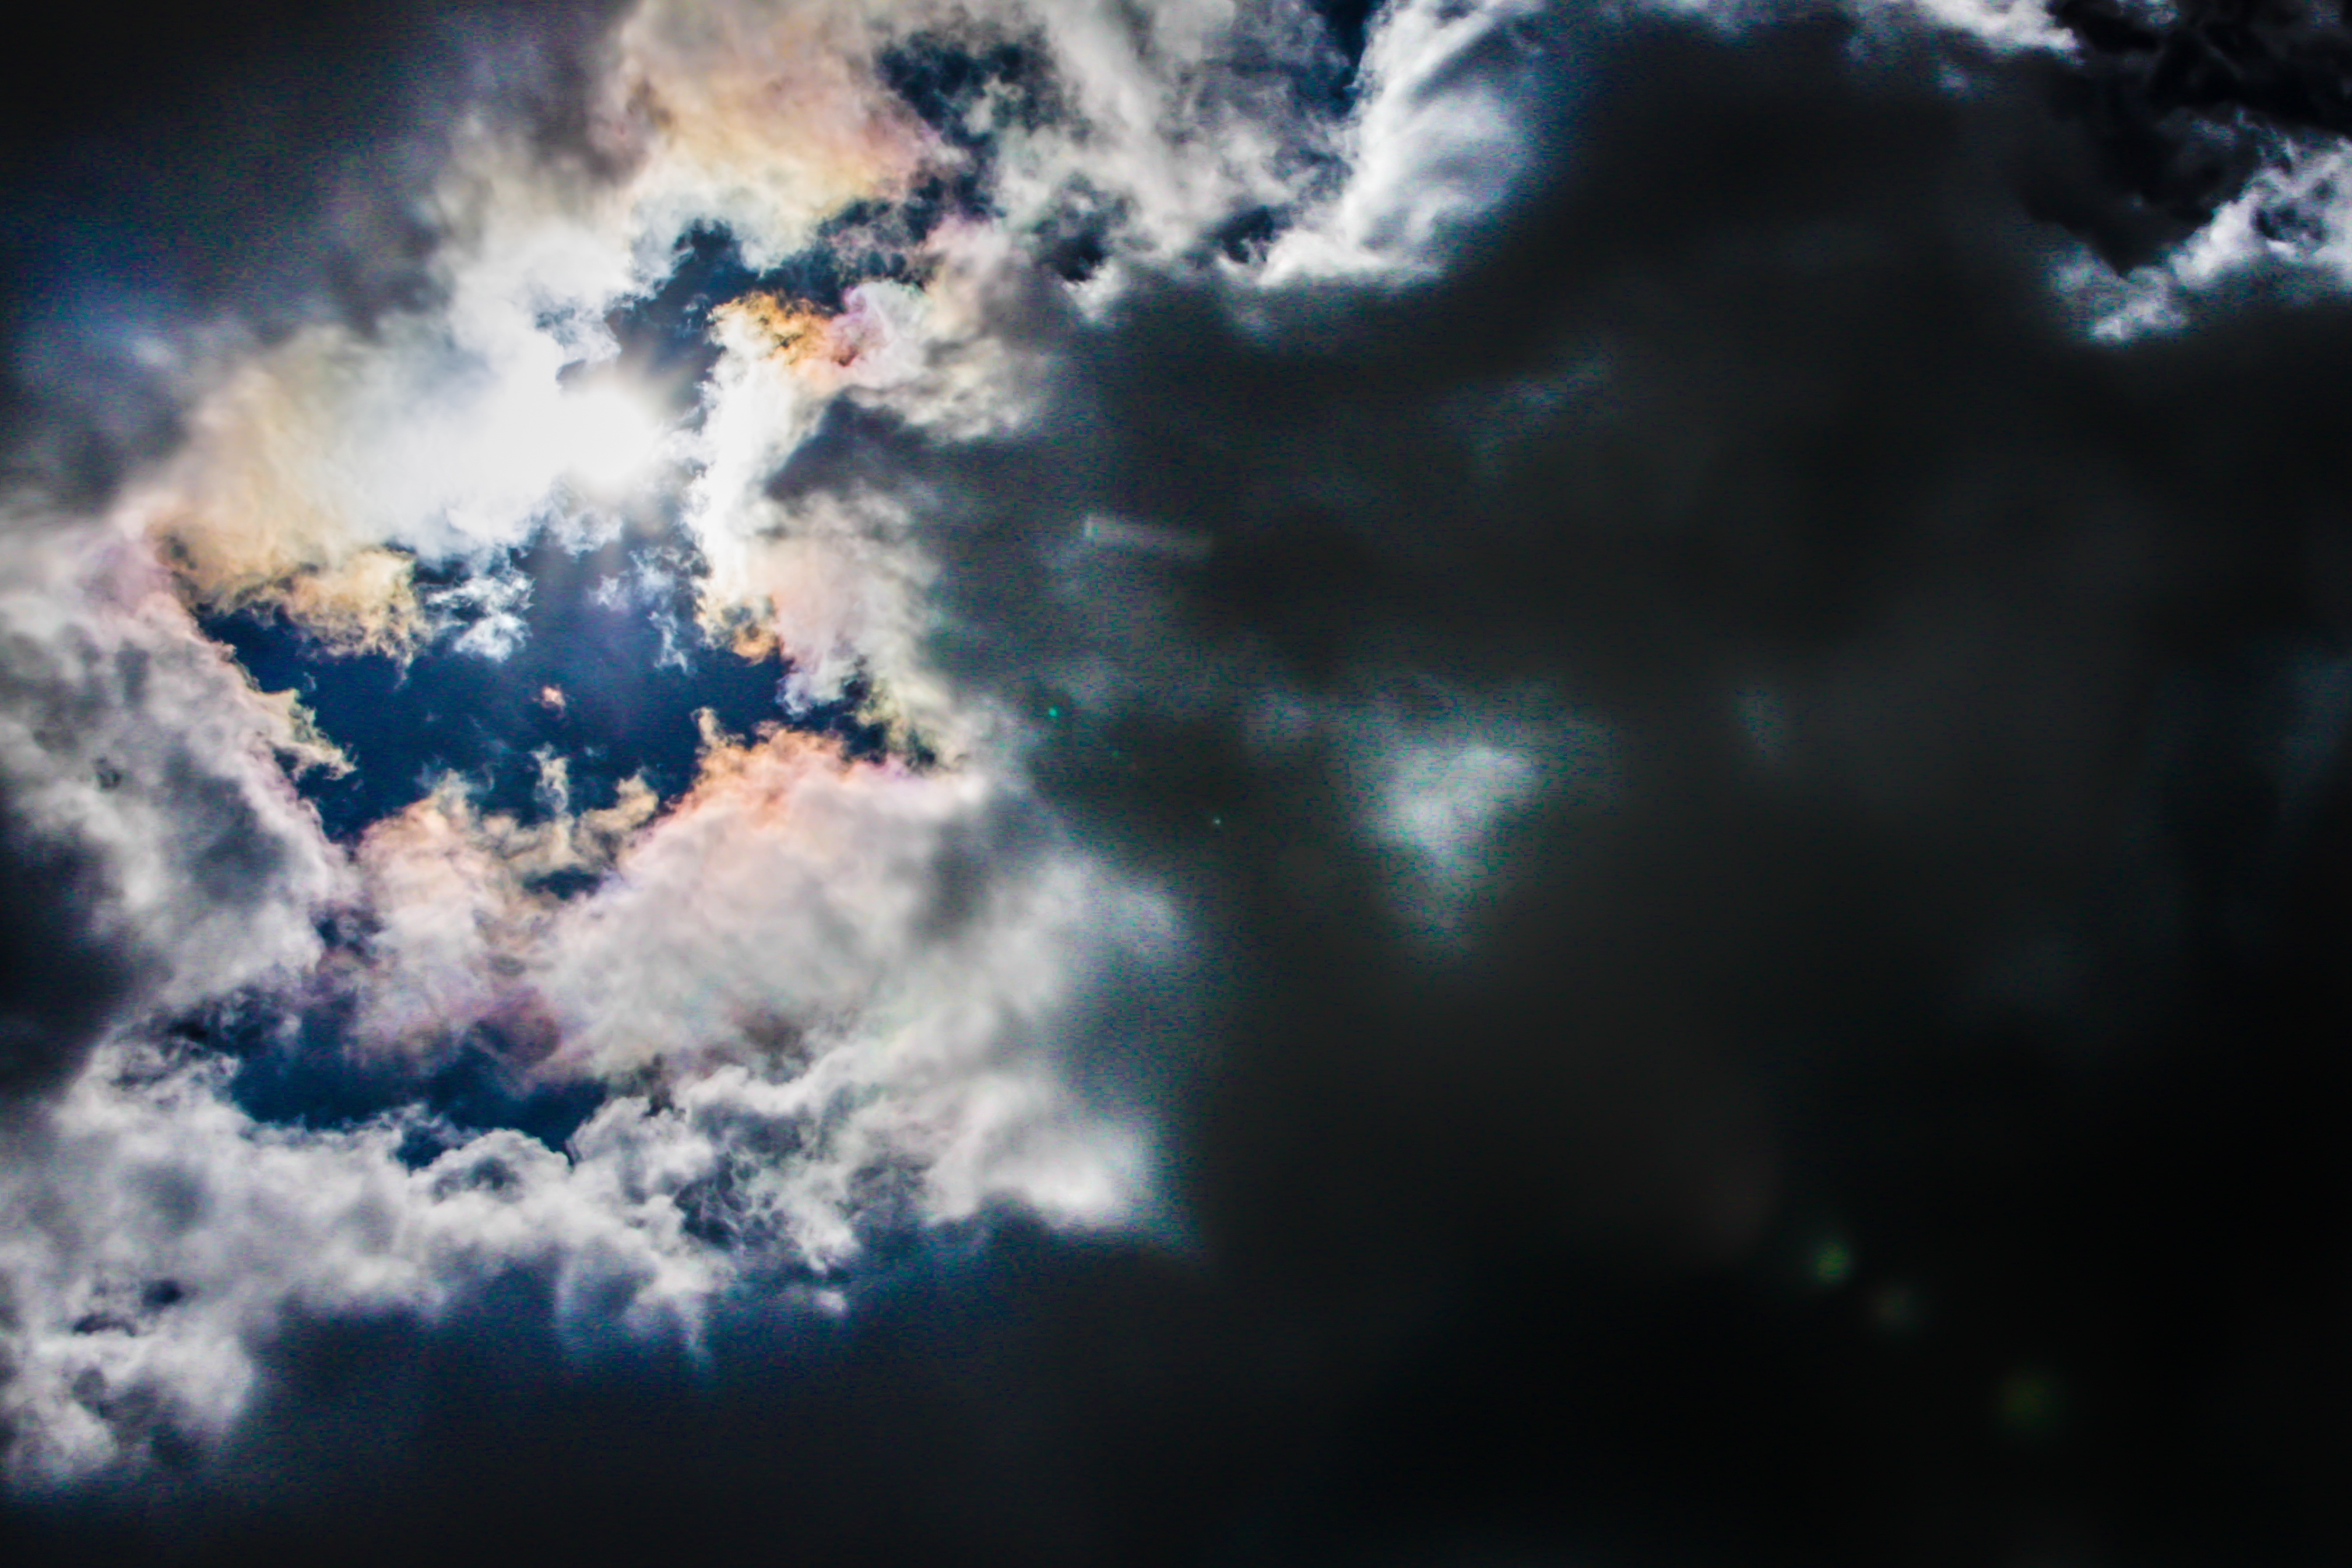
cloud, sky, sunlight, atmosphere, darkness, meteorological phenomenon